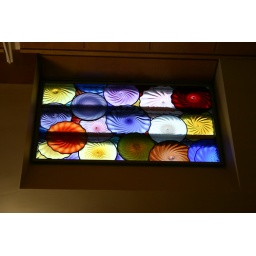
One of the many stained glass windows on the second floor by the reference desk.